Kimberlite

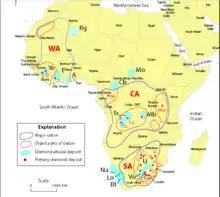
Distribution of kimberlites in Africa. Cratons: CA-Central African (Kasai), SA-South African (Kalahari), WA-West African; Kimberlites (shown as red dots): B-Banankoro, Cu-Cuango Valley, Do-Dokolwayo, F-Finsch, G-Gope, J-Kwaneng, Ja-Jagersfontein, k-Koidu, Kb-Kimberley, Ko-Koffiefontein, L-Letlhakane, Le-Letseng, Lu-Lunda, M-Mitzic, Mb-Mbuji-Mayi, Mw-Mwadui, O-Orapa, P-Premier, R-River Ranch, V-Venetia.

Many kimberlite structures are emplaced as carrot-shaped, vertical intrusions termed "pipes". This classic carrot shape is formed due to a complex intrusive process of kimberlitic magma, which inherits a large proportion of CO (lower amounts of HO) in the system, which produces a deep explosive boiling stage that causes a significant amount of vertical flaring. Kimberlite classification is based on the recognition of differing rock facies. These differing facies are associated with a particular style of magmatic activity, namely crater, diatreme and hypabyssal rocks.